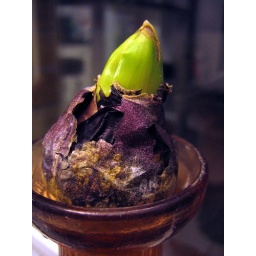
Hyacinth flower in a glass vase